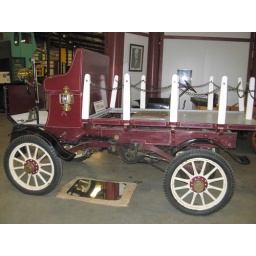
The oldest truck in the muesum and is one cylinder and air cooled,plus a flat bed